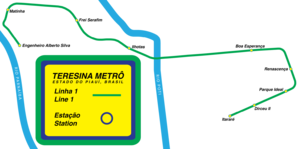
Le Métro de Teresina est un système de train urbain diesel desservant l'agglomération urbaine de Teresina, capitale de l'état brésilien du Piauí. Il comprend une seule ligne reliant le centre de Teresina aux quartiers de l'est de la ville.